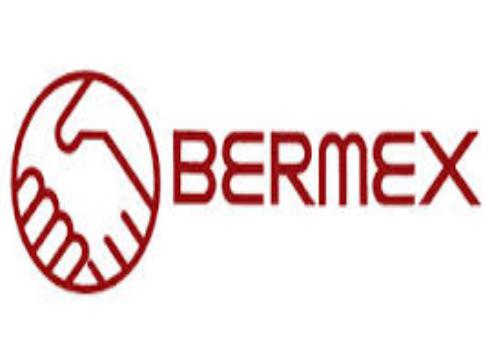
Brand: bermex
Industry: Necessities